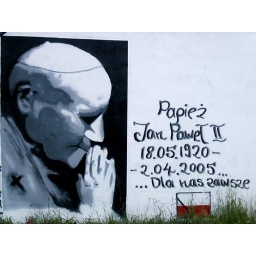
This painting is near to my home painted on the wall of one of the garages